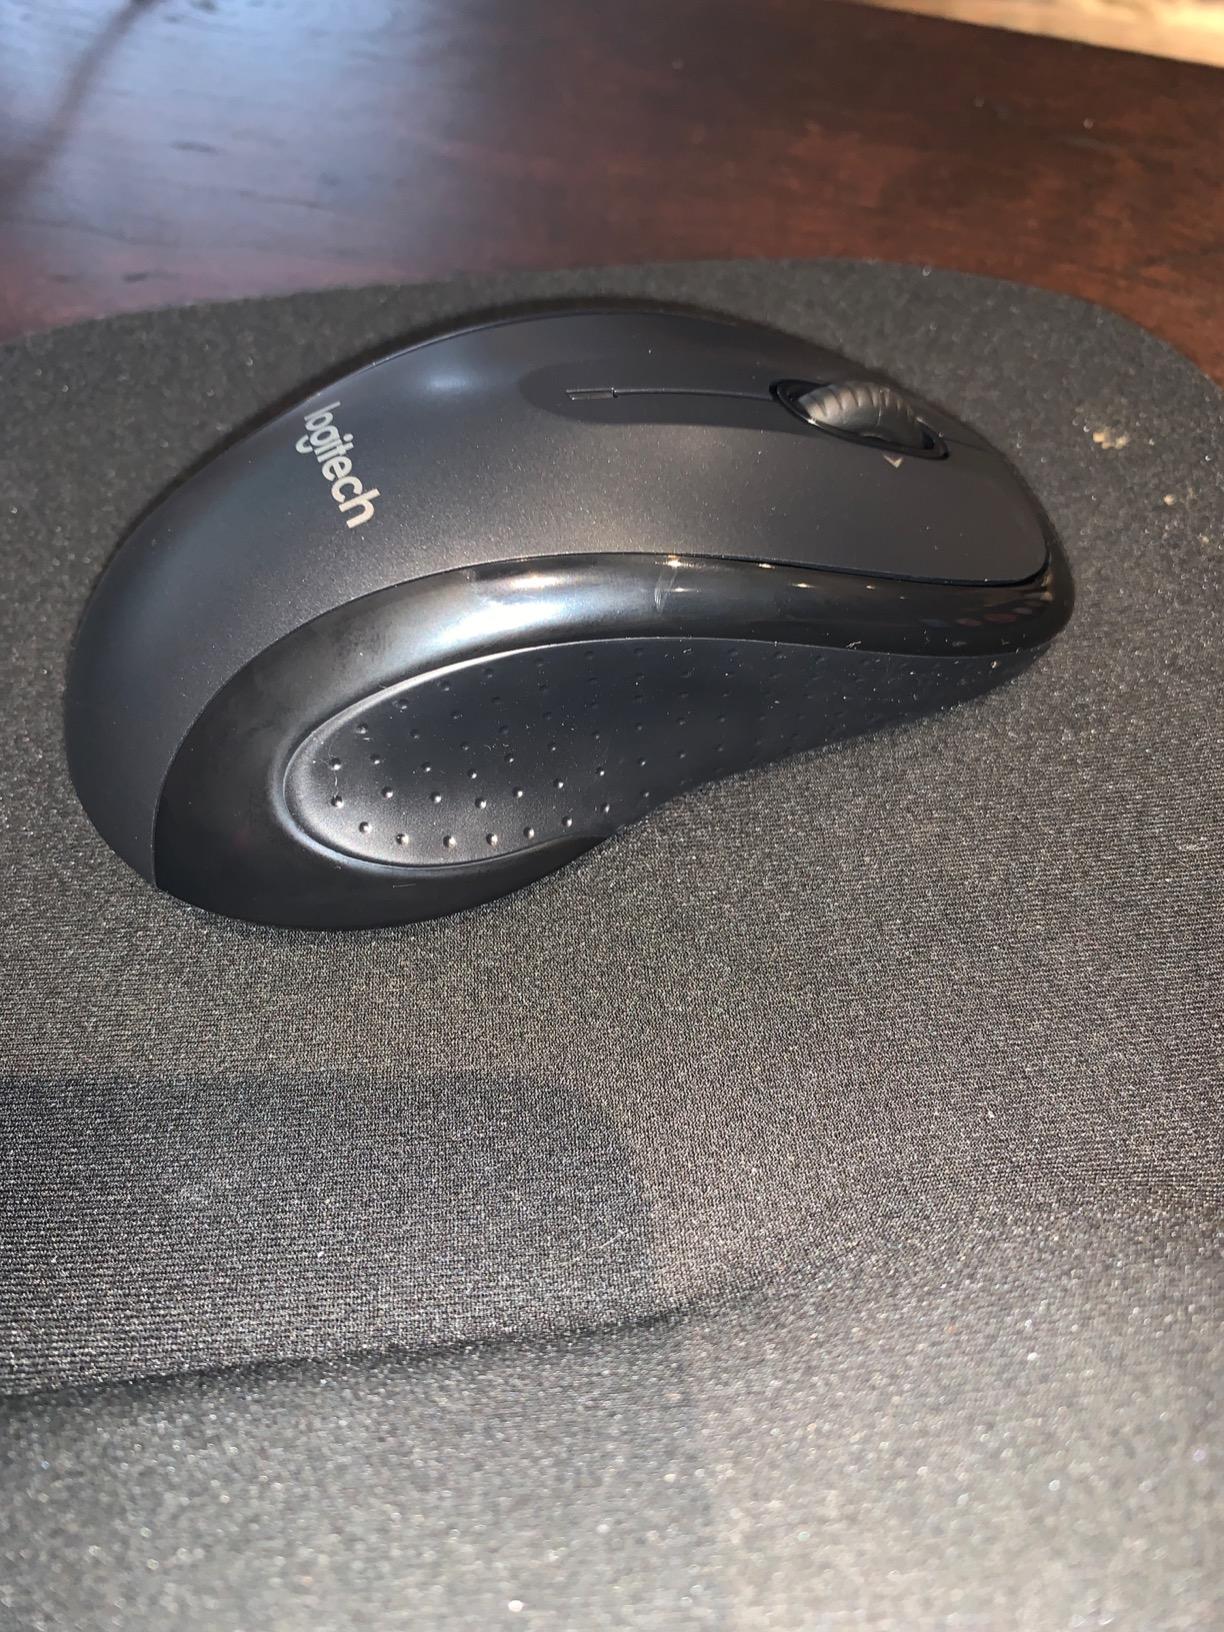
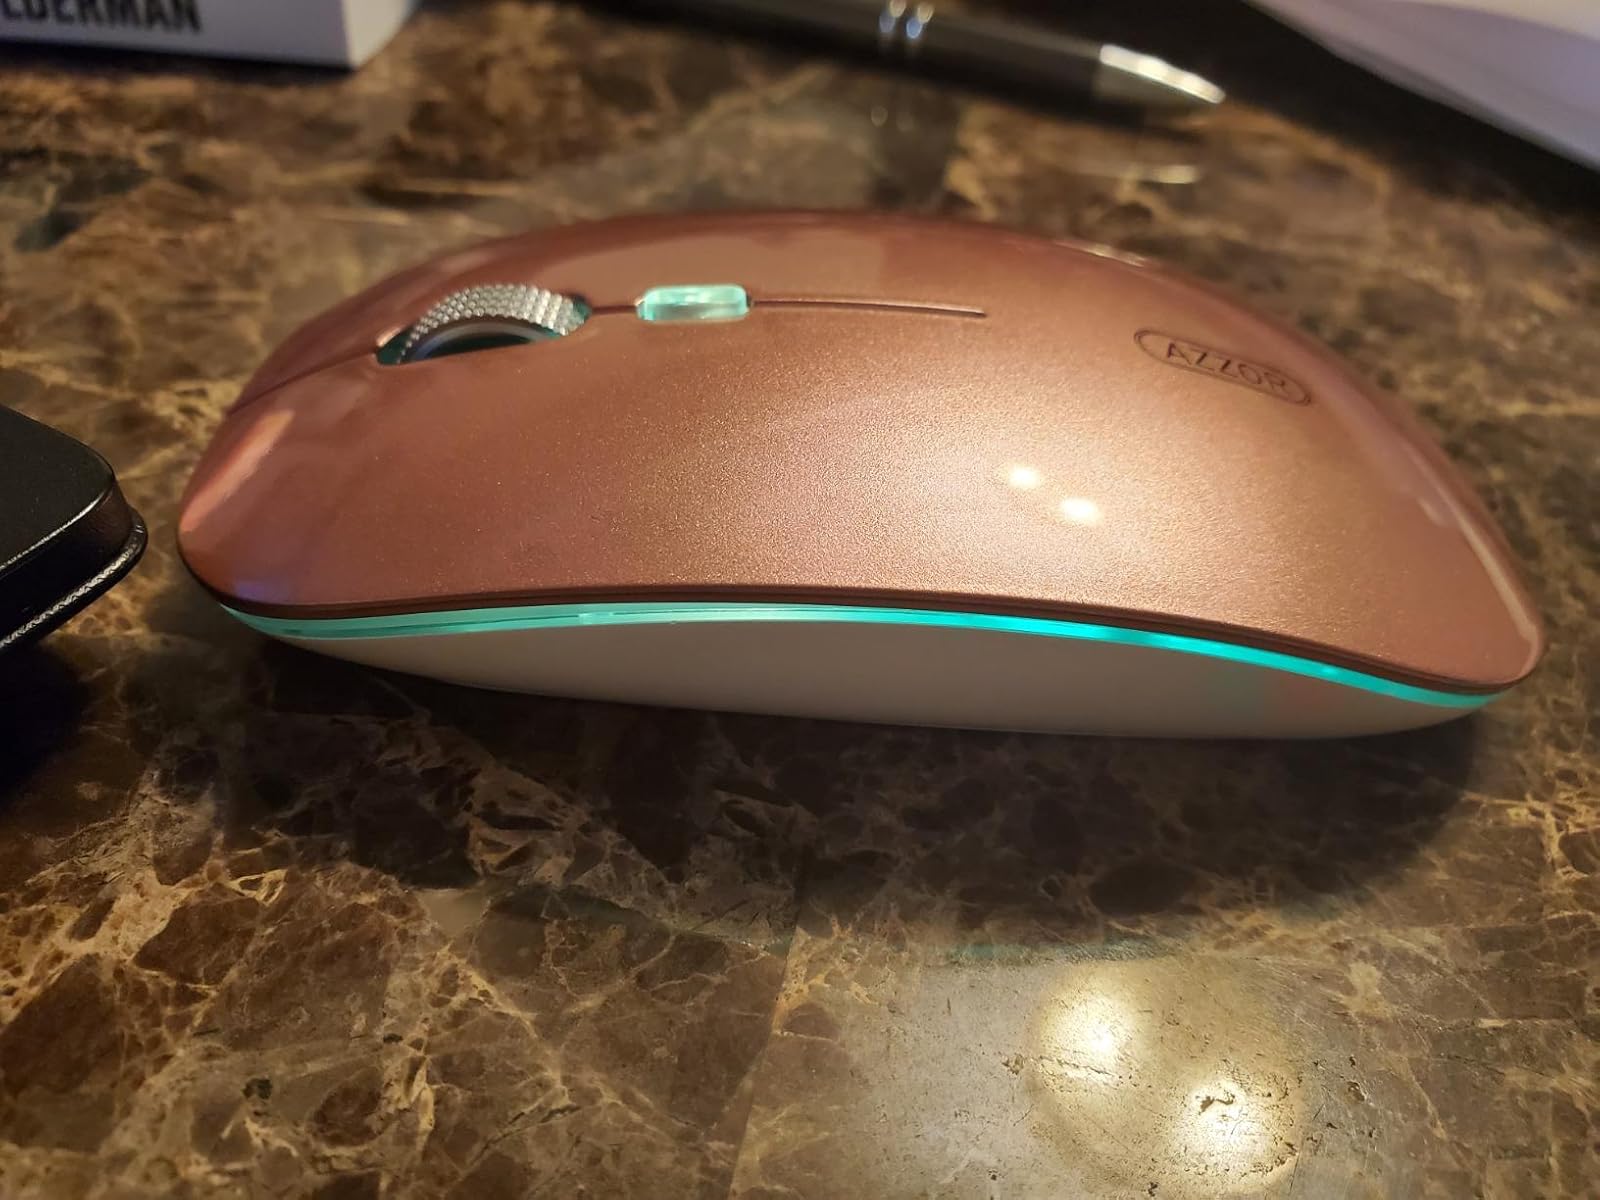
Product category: mouse
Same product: no